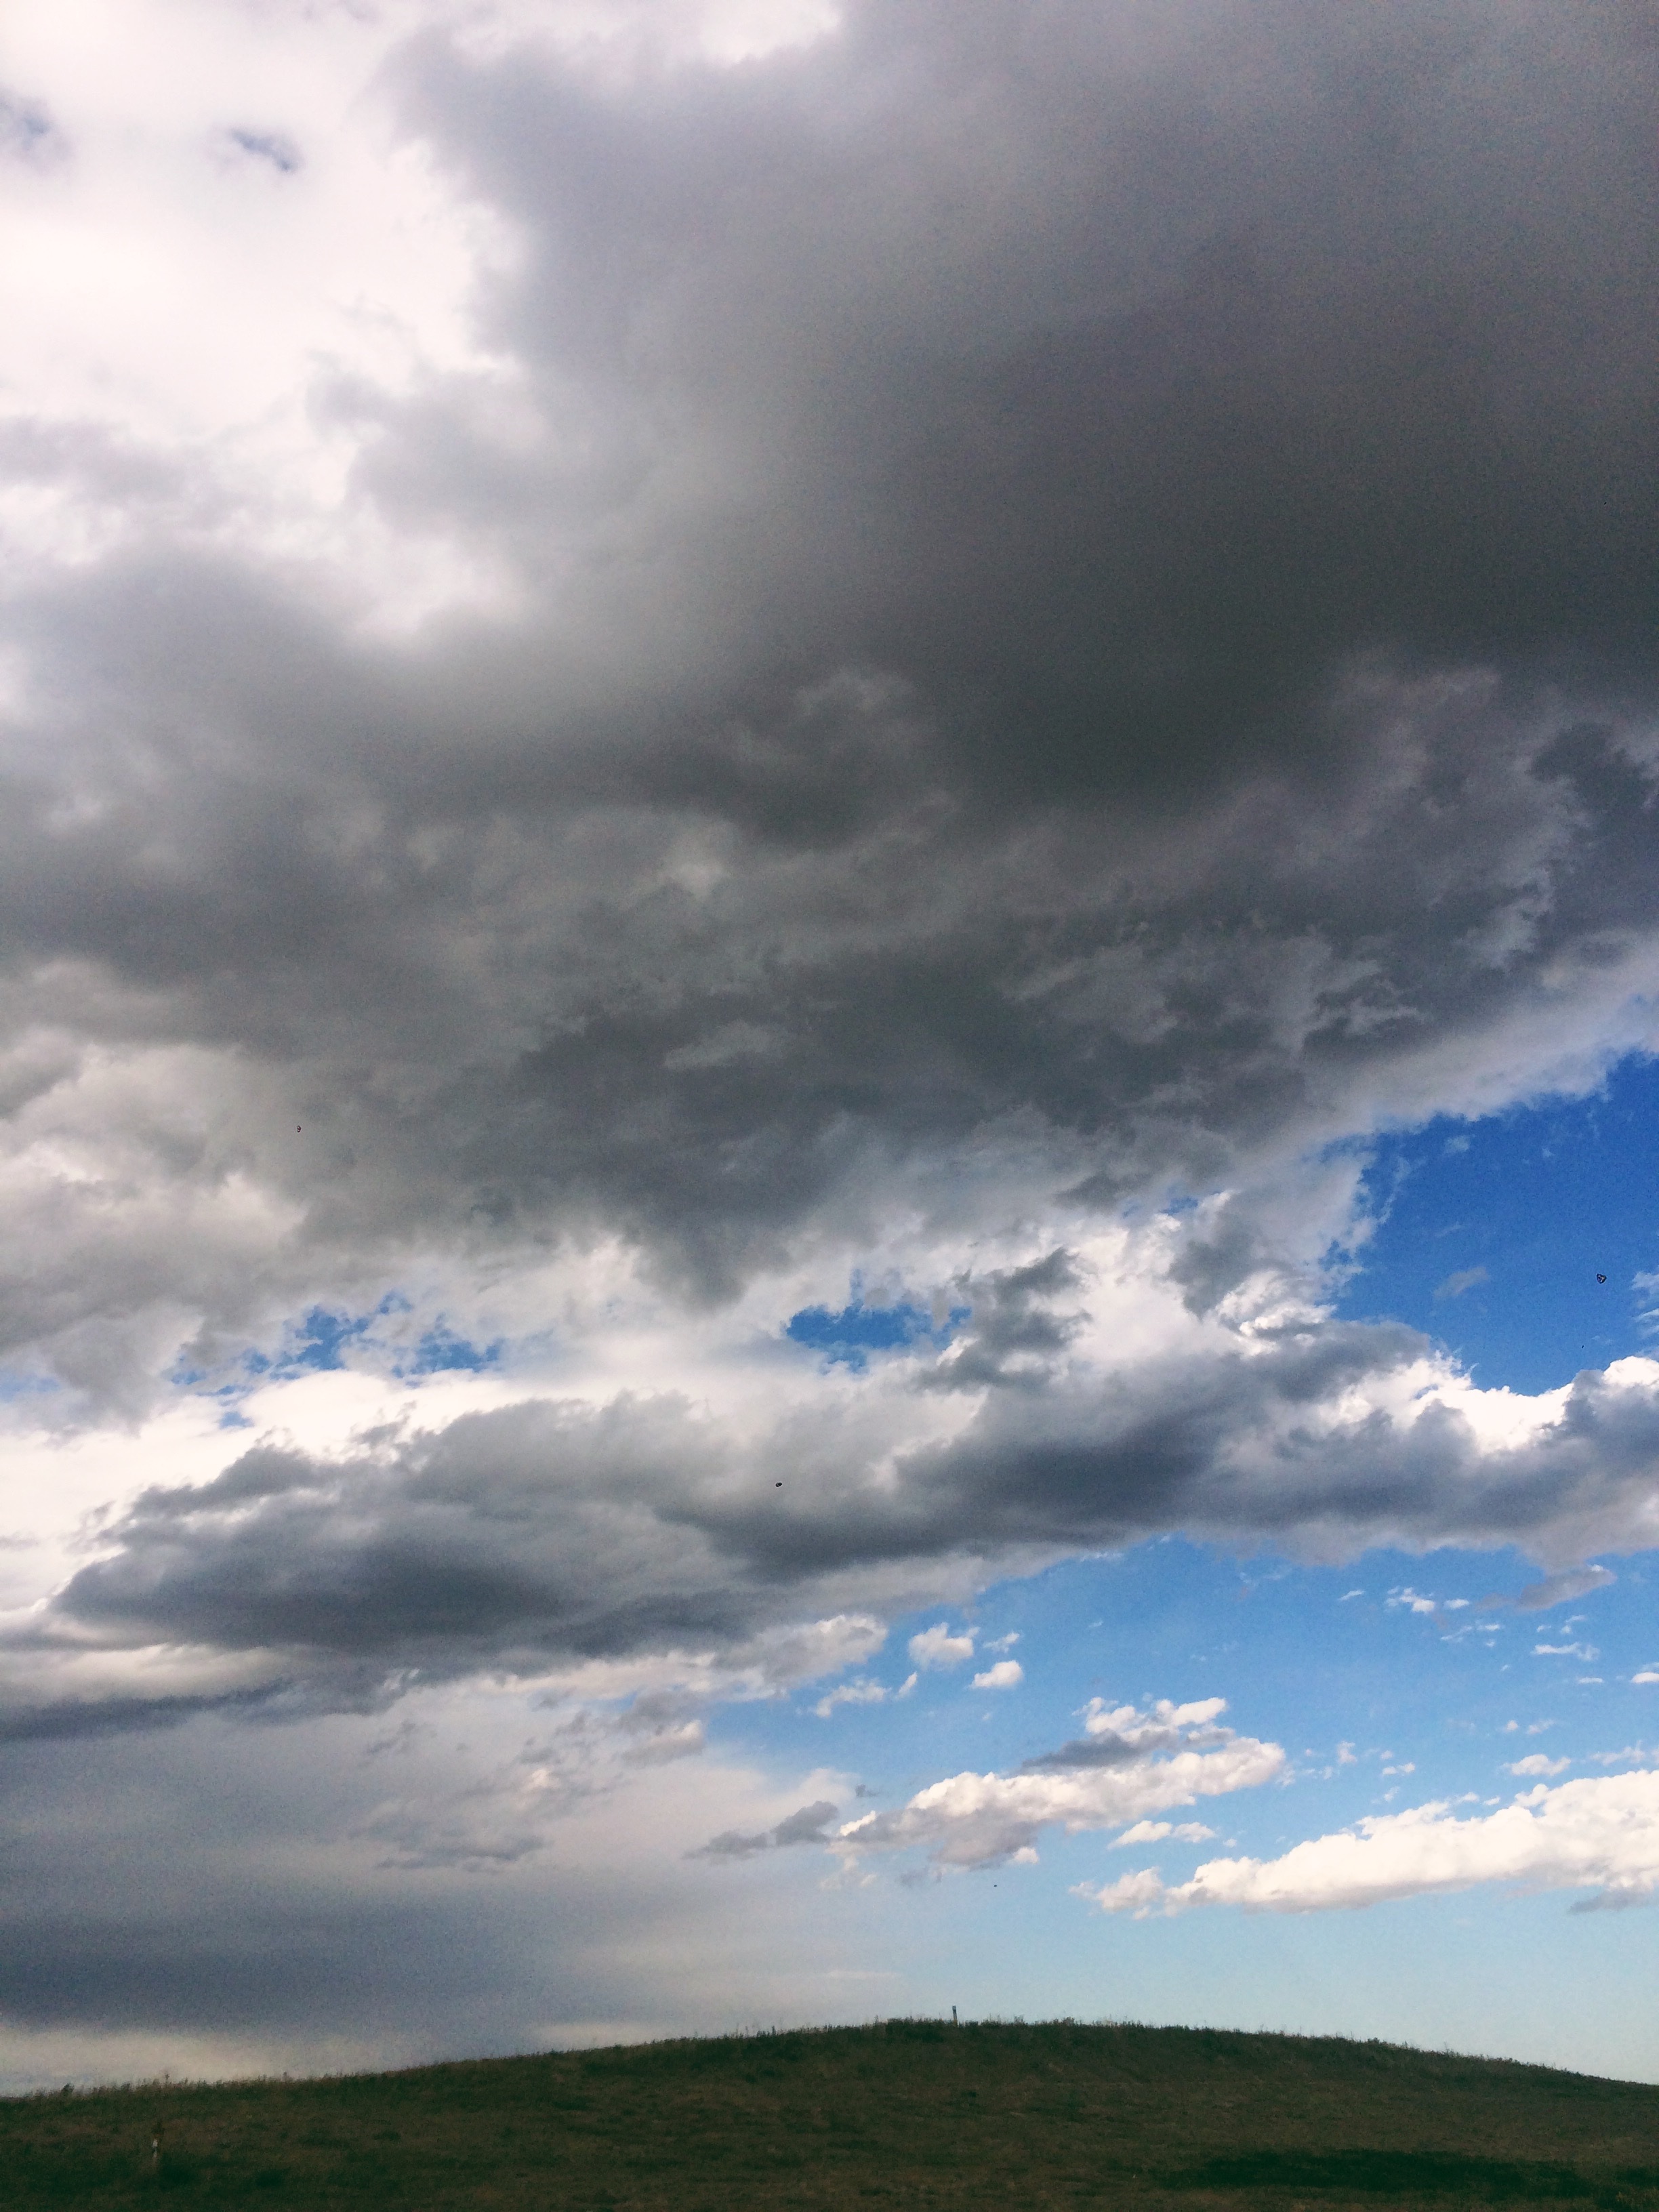
sea, nature, horizon, mountain, cloud, sky, field, prairie, sunlight, hill, atmosphere, weather, cumulus, plain, grassland, meteorological phenomenon, atmosphere of earth